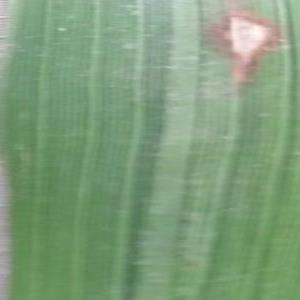
Disease: Blast